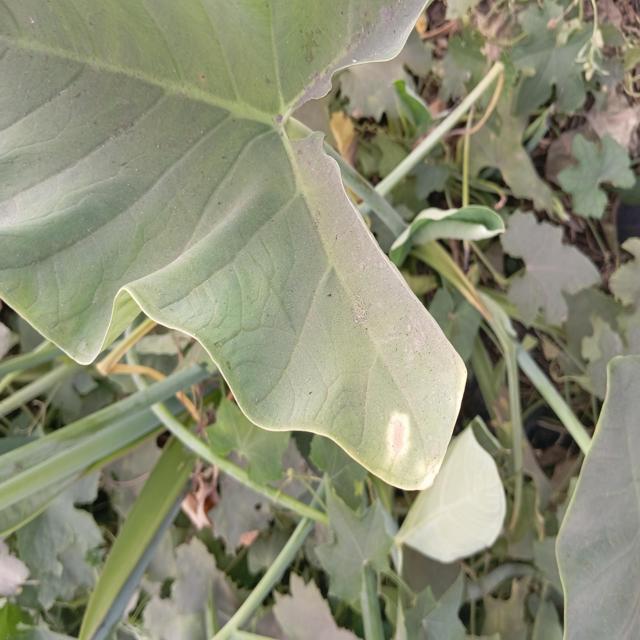
Label: Early_Blight